Barbarella (film)

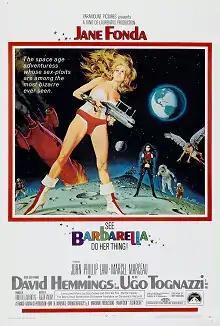
Theatrical release poster by Robert McGinnis

Barbarella (later marketed as Barbarella: Queen of the Galaxy) is a 1968 English-language French science fiction film directed by Roger Vadim, based on the French comic series by Jean-Claude Forest. The film stars Jane Fonda as the title character, a space traveler and representative of the United Earth government sent to find scientist Durand Durand, who has created a weapon that could destroy humanity. The supporting cast includes John Phillip Law, Anita Pallenberg, Milo O'Shea, Marcel Marceau, Claude Dauphin, David Hemmings and Ugo Tognazzi.